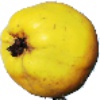
Label: Quince 1